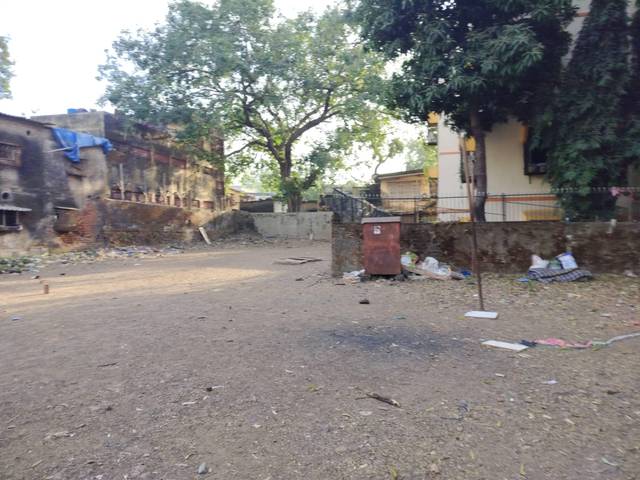
Region: India
Coordinates: 19.089, 72.898